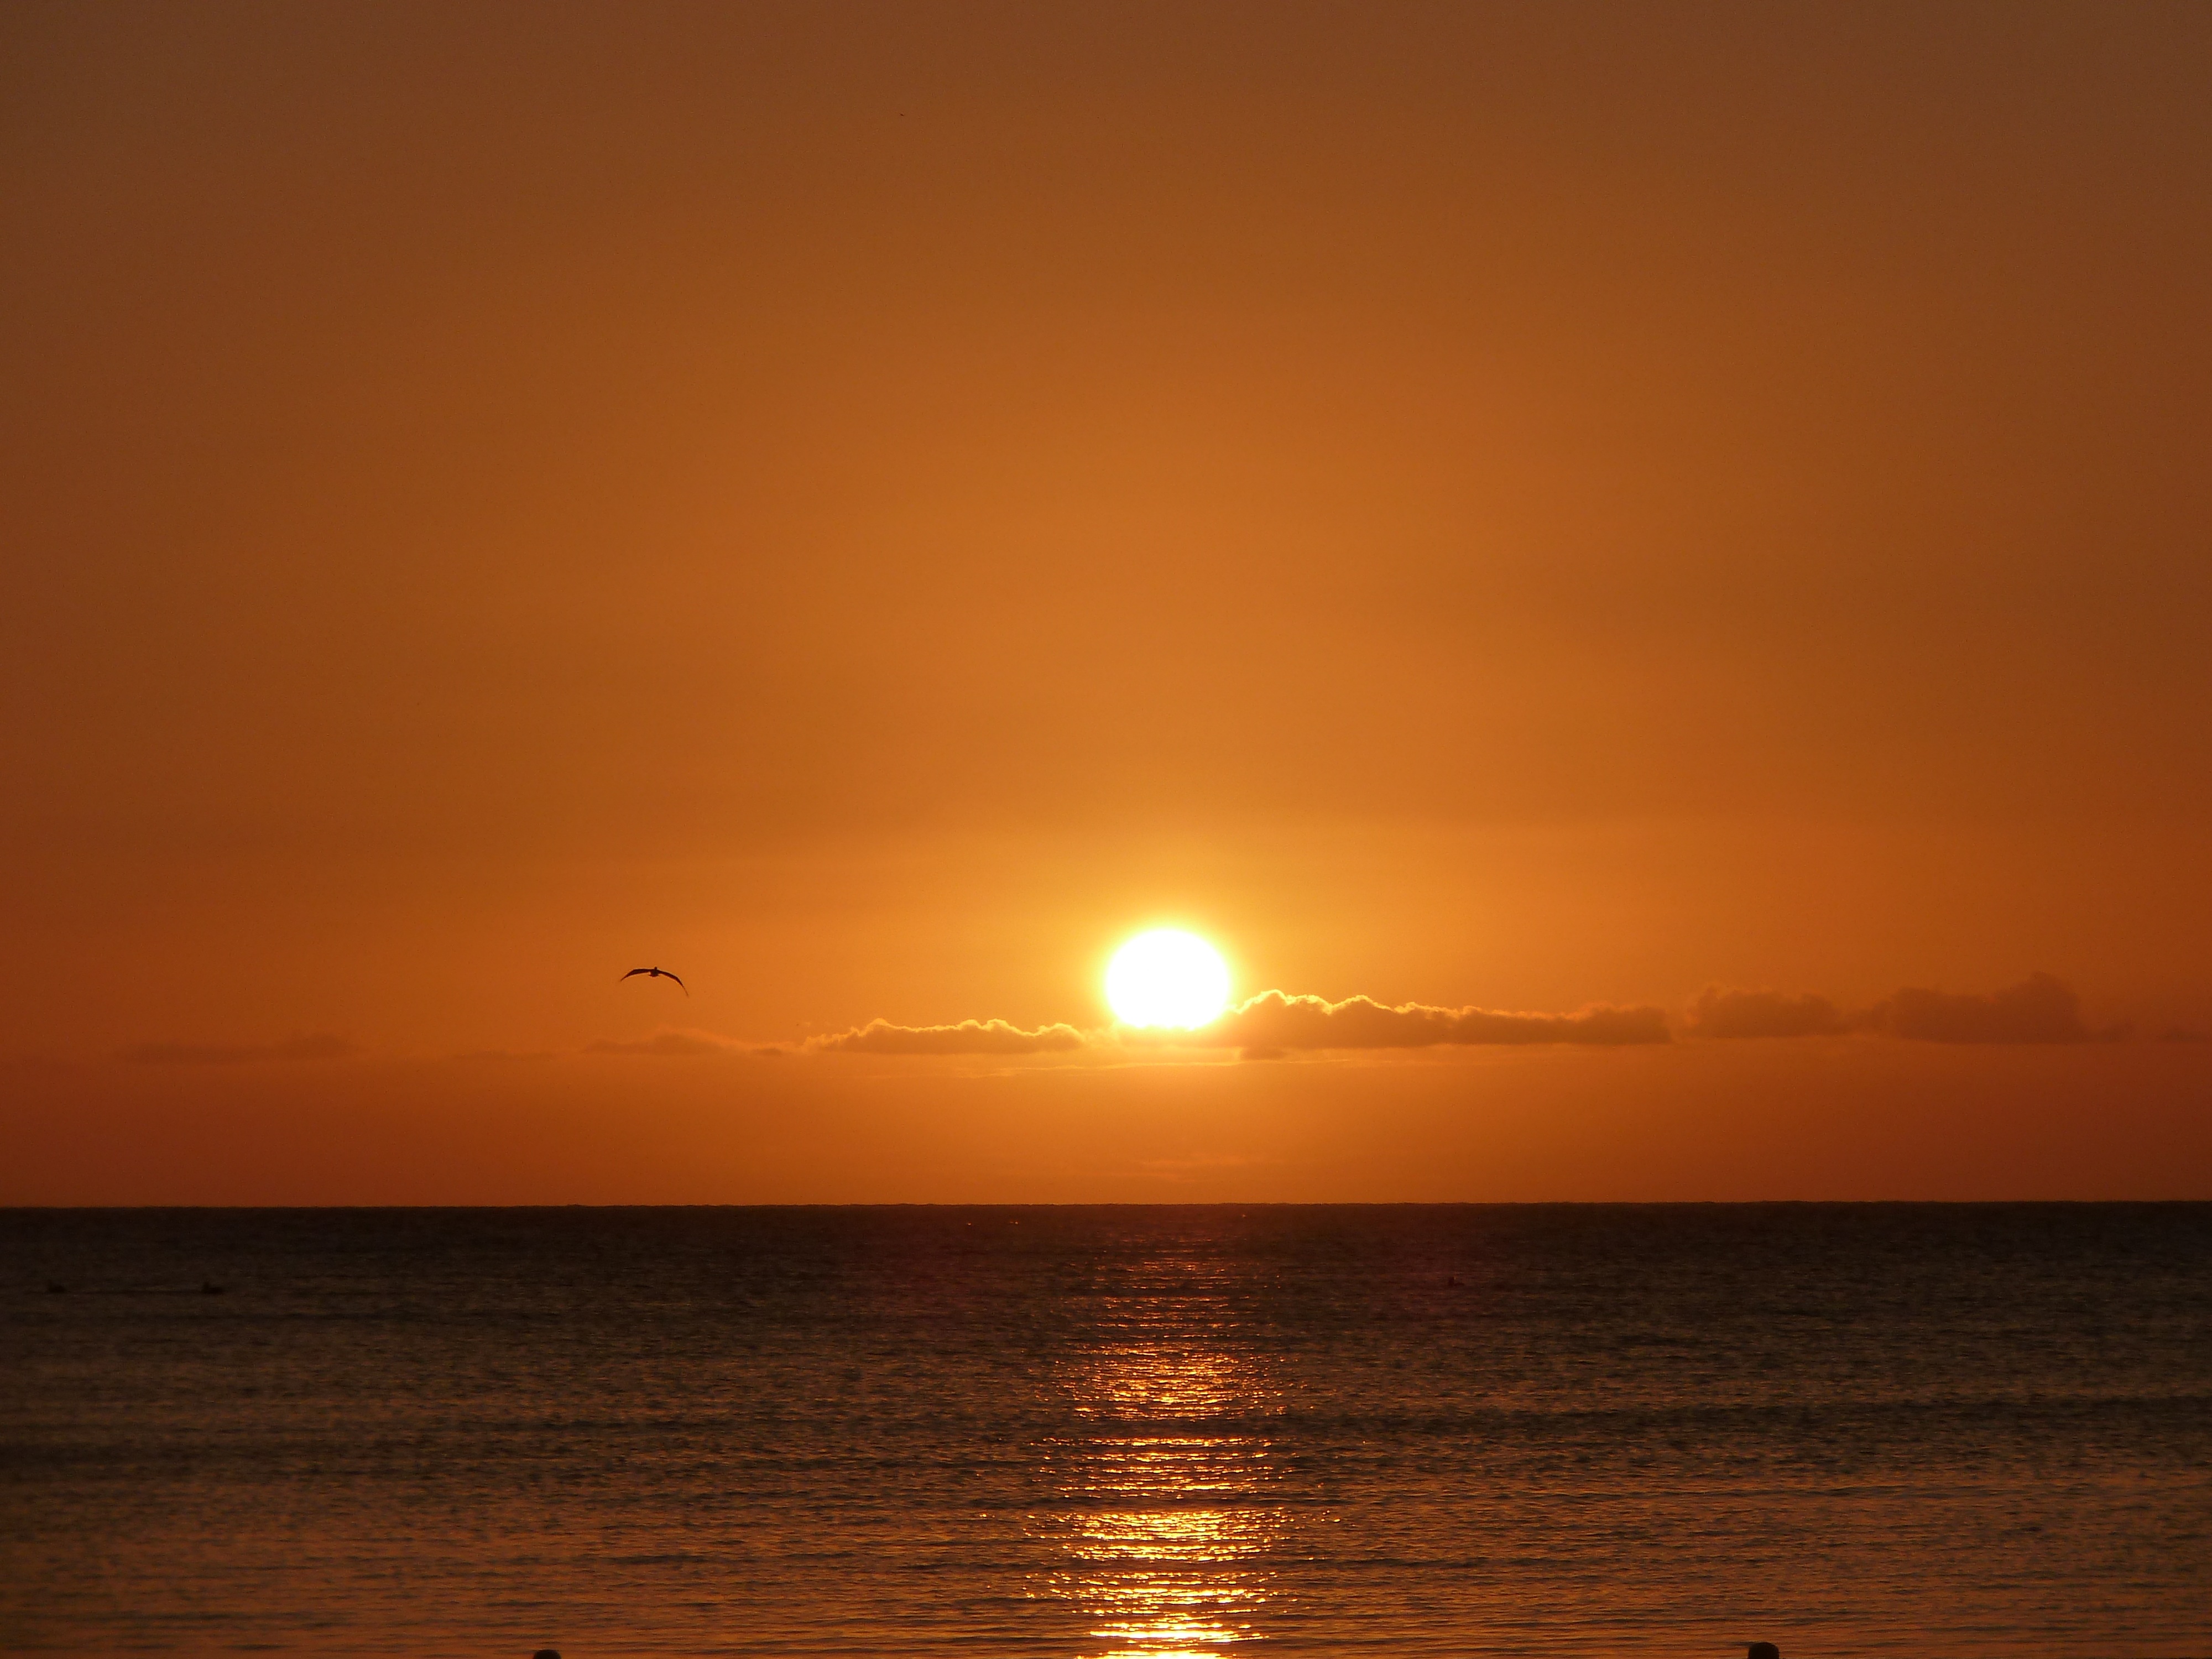
beach, sea, coast, ocean, horizon, sky, sun, sunrise, sunset, sunlight, morning, dawn, dusk, evening, orange, romantic, beautiful, afterglow, red sky at morning